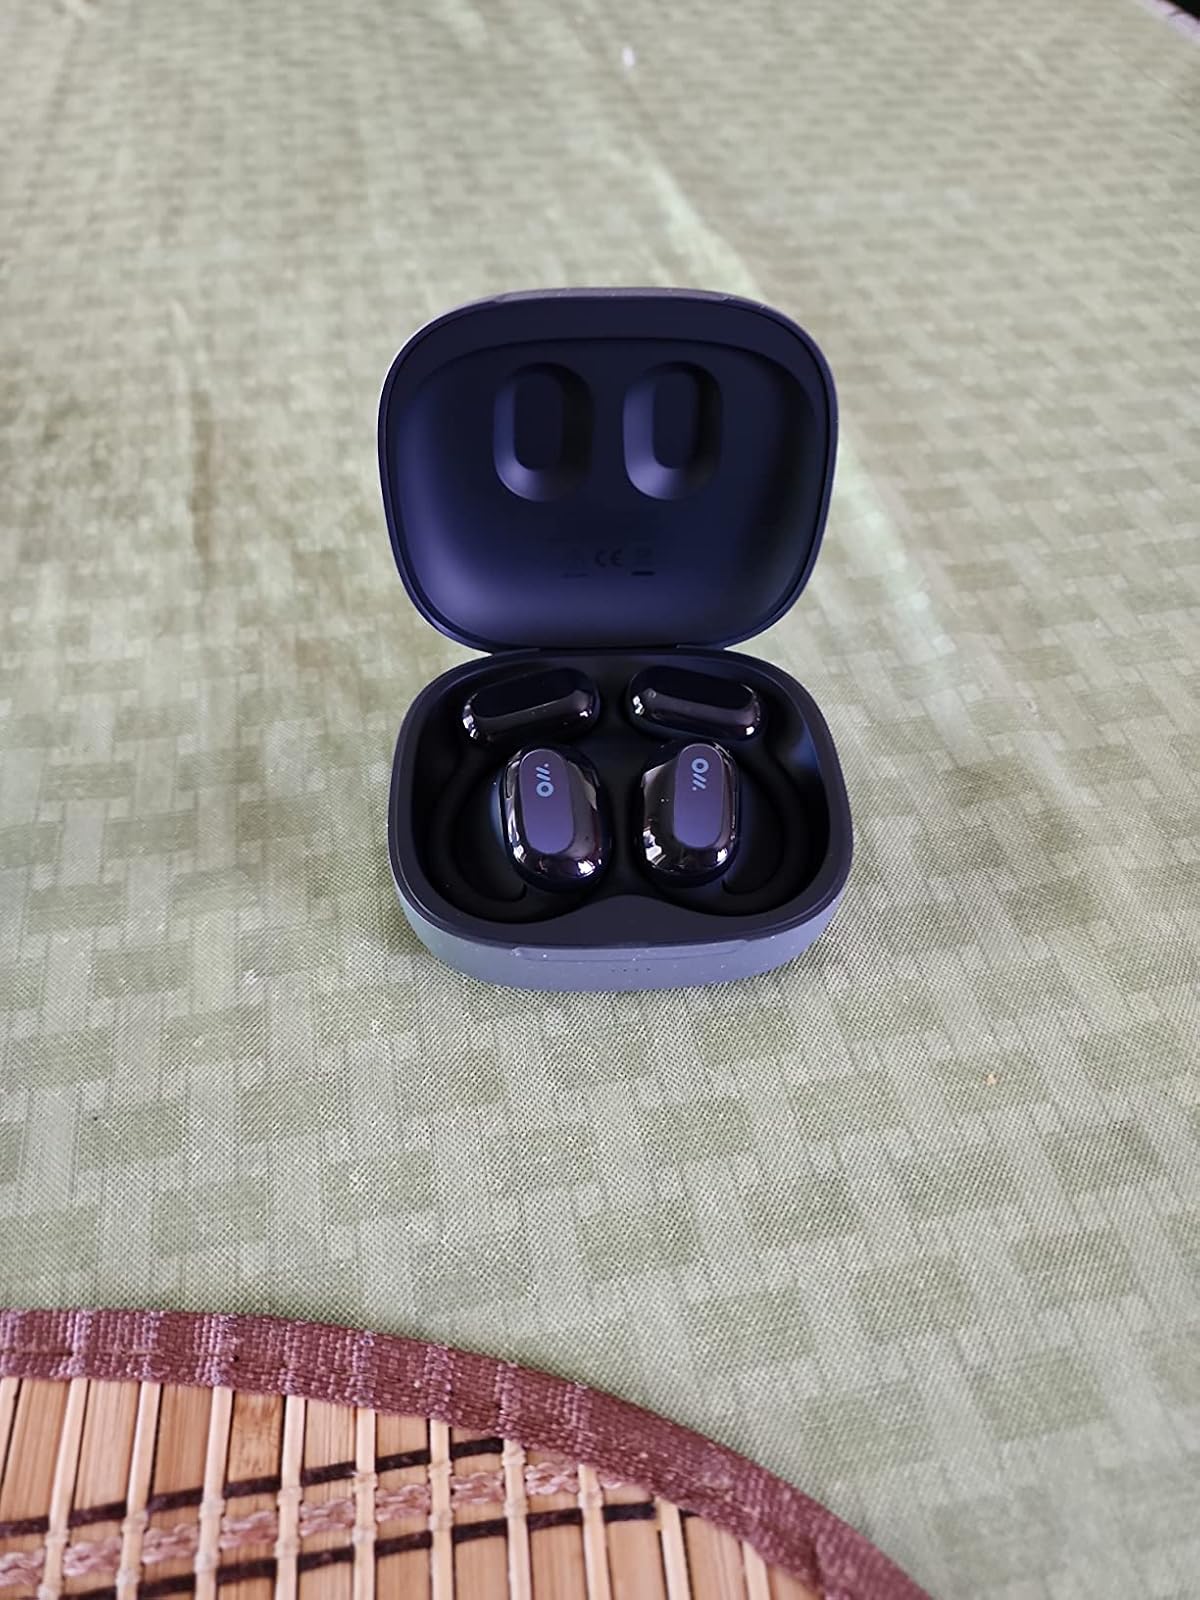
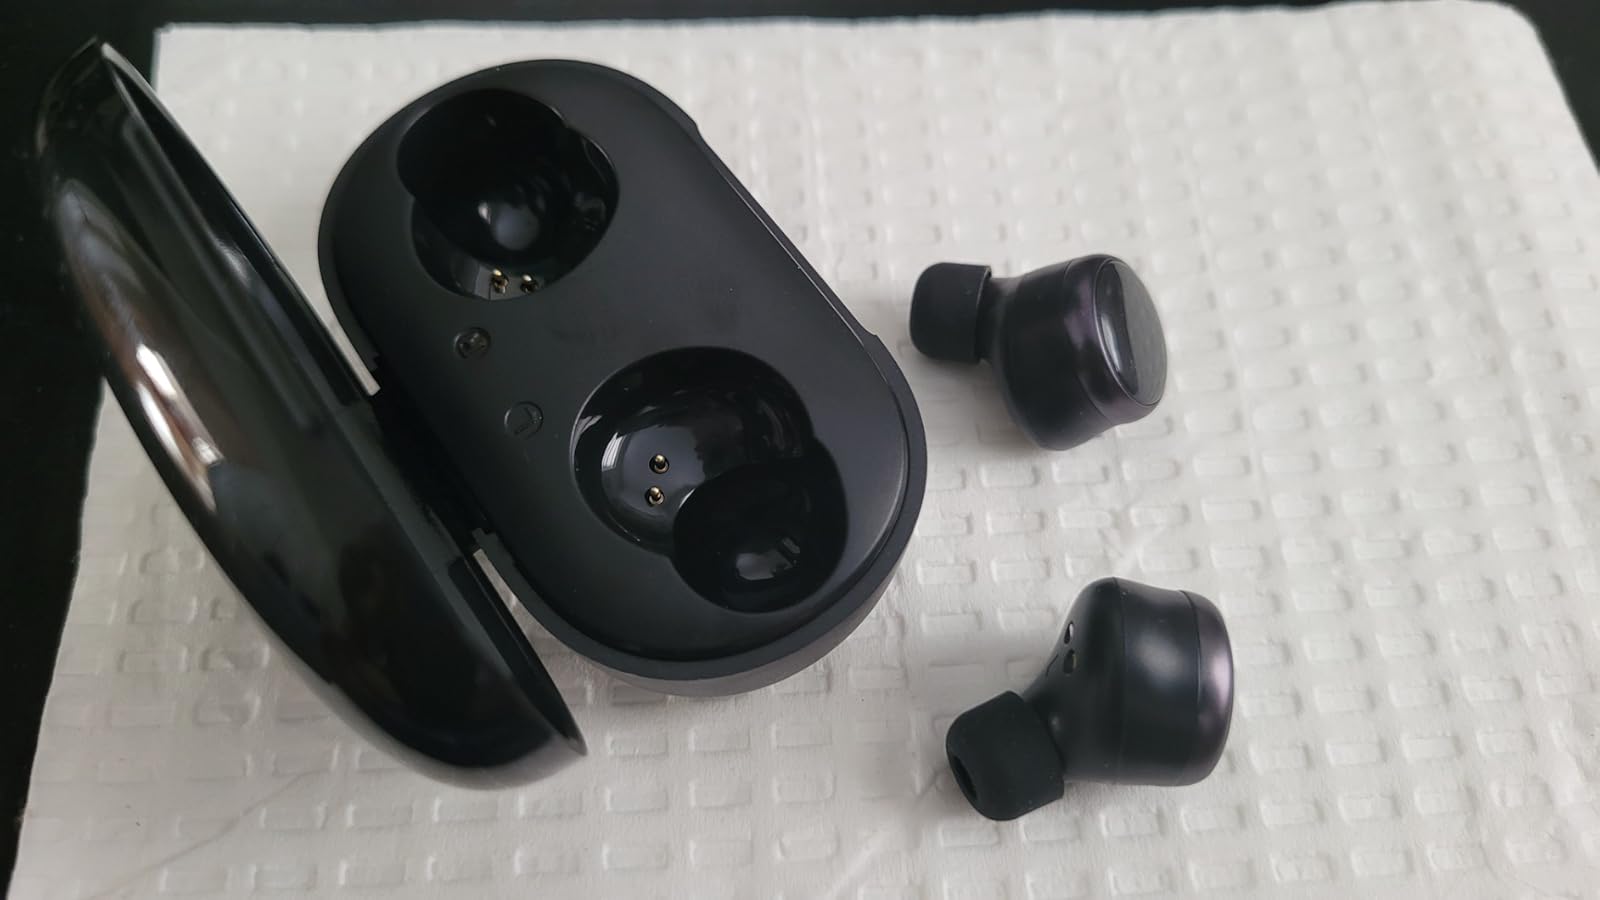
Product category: earbuds
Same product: no